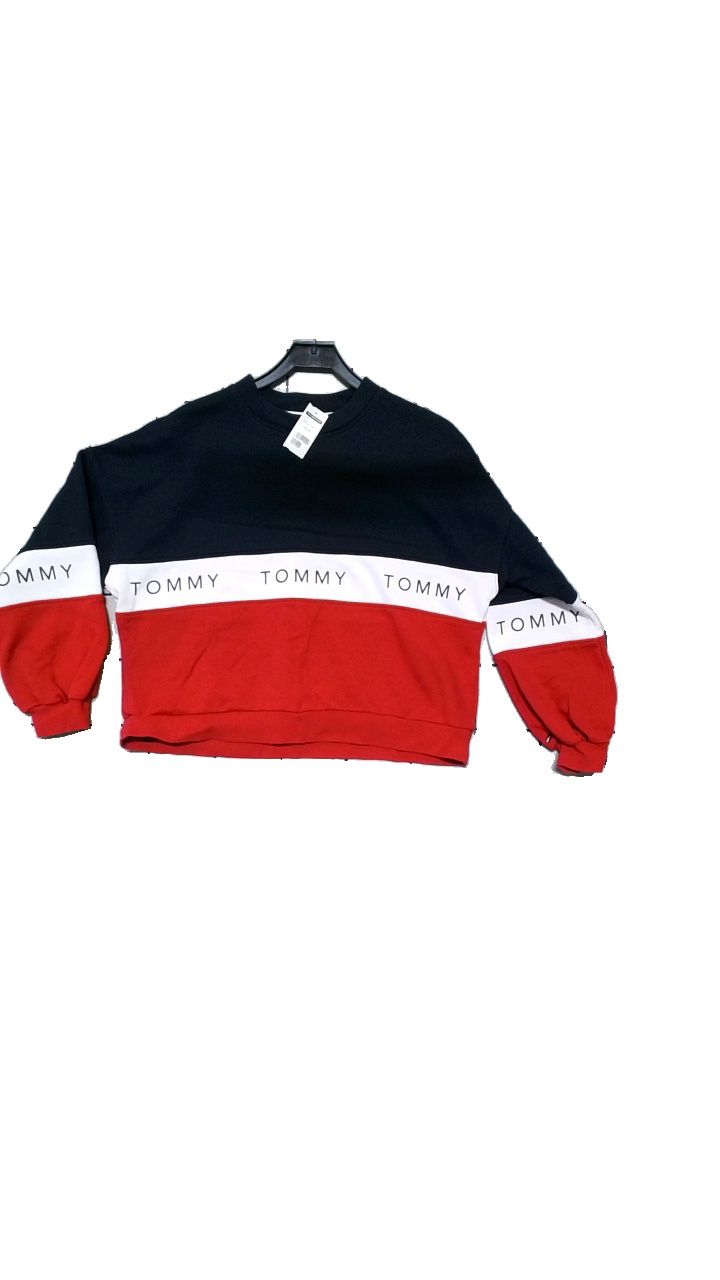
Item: Sweater (Ladies)
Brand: Tommy Hilfiger
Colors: Blue, White, Red
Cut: Loose
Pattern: Logo print
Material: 65% viscose, 35% cotton
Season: All
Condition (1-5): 4
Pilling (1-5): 3
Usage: Reuse
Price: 100-150